Ponce Giraldo de Cabrera

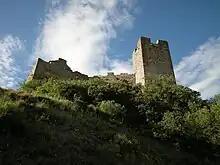
The castle of Ulver (Cornatel), the first command of Ponce in León.

The first evidence of Ponce's presence in the kingdom of León is the dating clause of a private charter dated 27 October 1128, which states that it was drawn up while "Ponce Giraldo and his "merino" Pelayo Peláez [were] ruling the castle of Ulver", that is, modern Cornatel on the southern edge of the Bierzo. This charter is preserved in the cartulary ("tumbo") of the monastery of San Pedro de Montes, where Ponce seems to have been much esteemed—a charter of a later date refers to him as "the most noble Count Ponce". Ulver had been held by the powerful magnate Ramiro Fróilaz as late as May earlier that year, and by July 1133 it was back in his hands. It is possible that it was returned to his hold much earlier and that Ponce's rule was very brief. It was certainly only at the behest of Alfonso VI that an important castle in the region of one of the most powerful men in the kingdom could be bestowed on a relative newcomer like Ponce. Ponce later acquired lands in the district of Senabria, south of the Bierzo and across the , where charters preserved in the cartulary of San Martín de Castañeda record two property exchanges he made in 1132 and 1135.